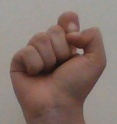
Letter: fa